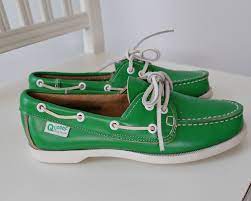
Label: Boat